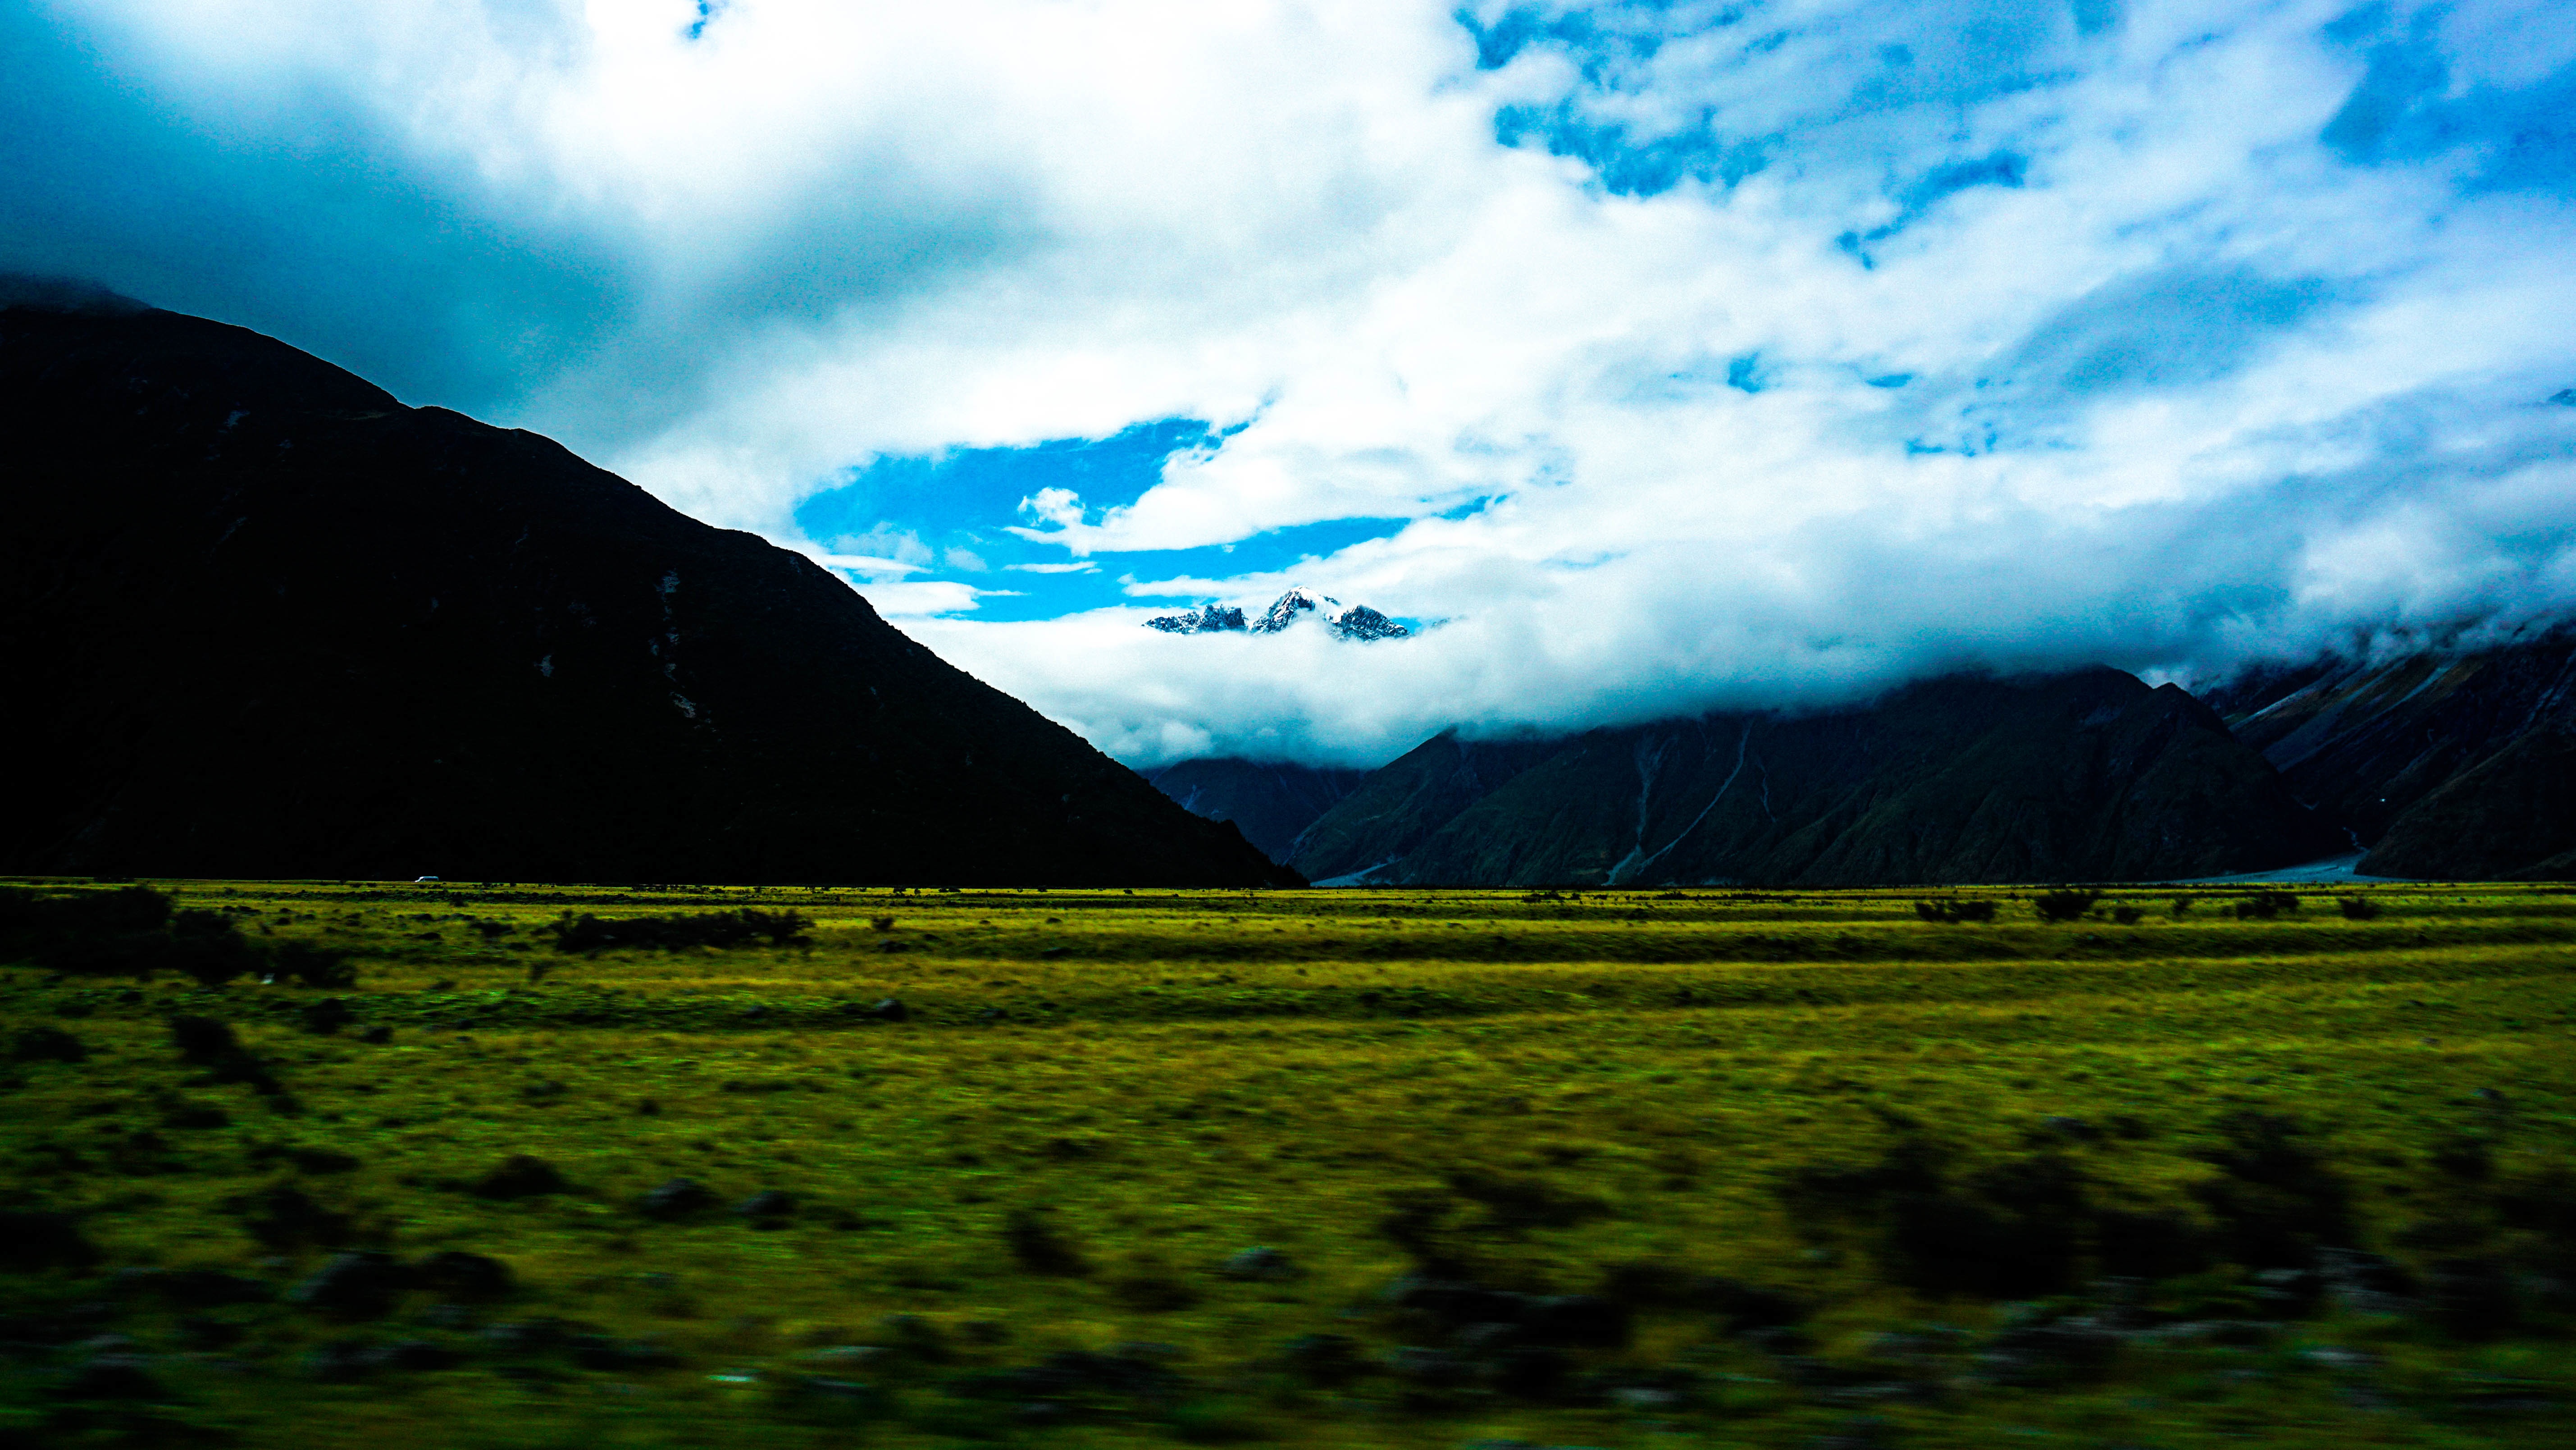
landscape, nature, horizon, wilderness, mountain, cloud, sky, field, meadow, sunlight, morning, hill, dawn, valley, mountain range, dusk, reflection, highland, plain, alps, grassland, plateau, loch, rural area, landform, meteorological phenomenon, geographical feature, atmospheric phenomenon, mountainous landforms